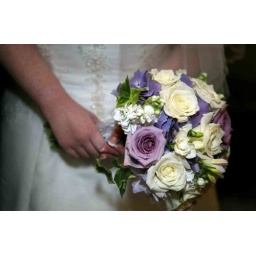
Summer bouquet in white and lavender